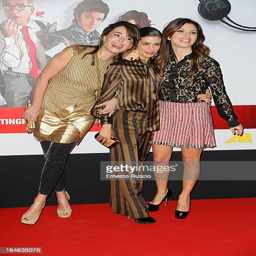
person and actor attend the premiere